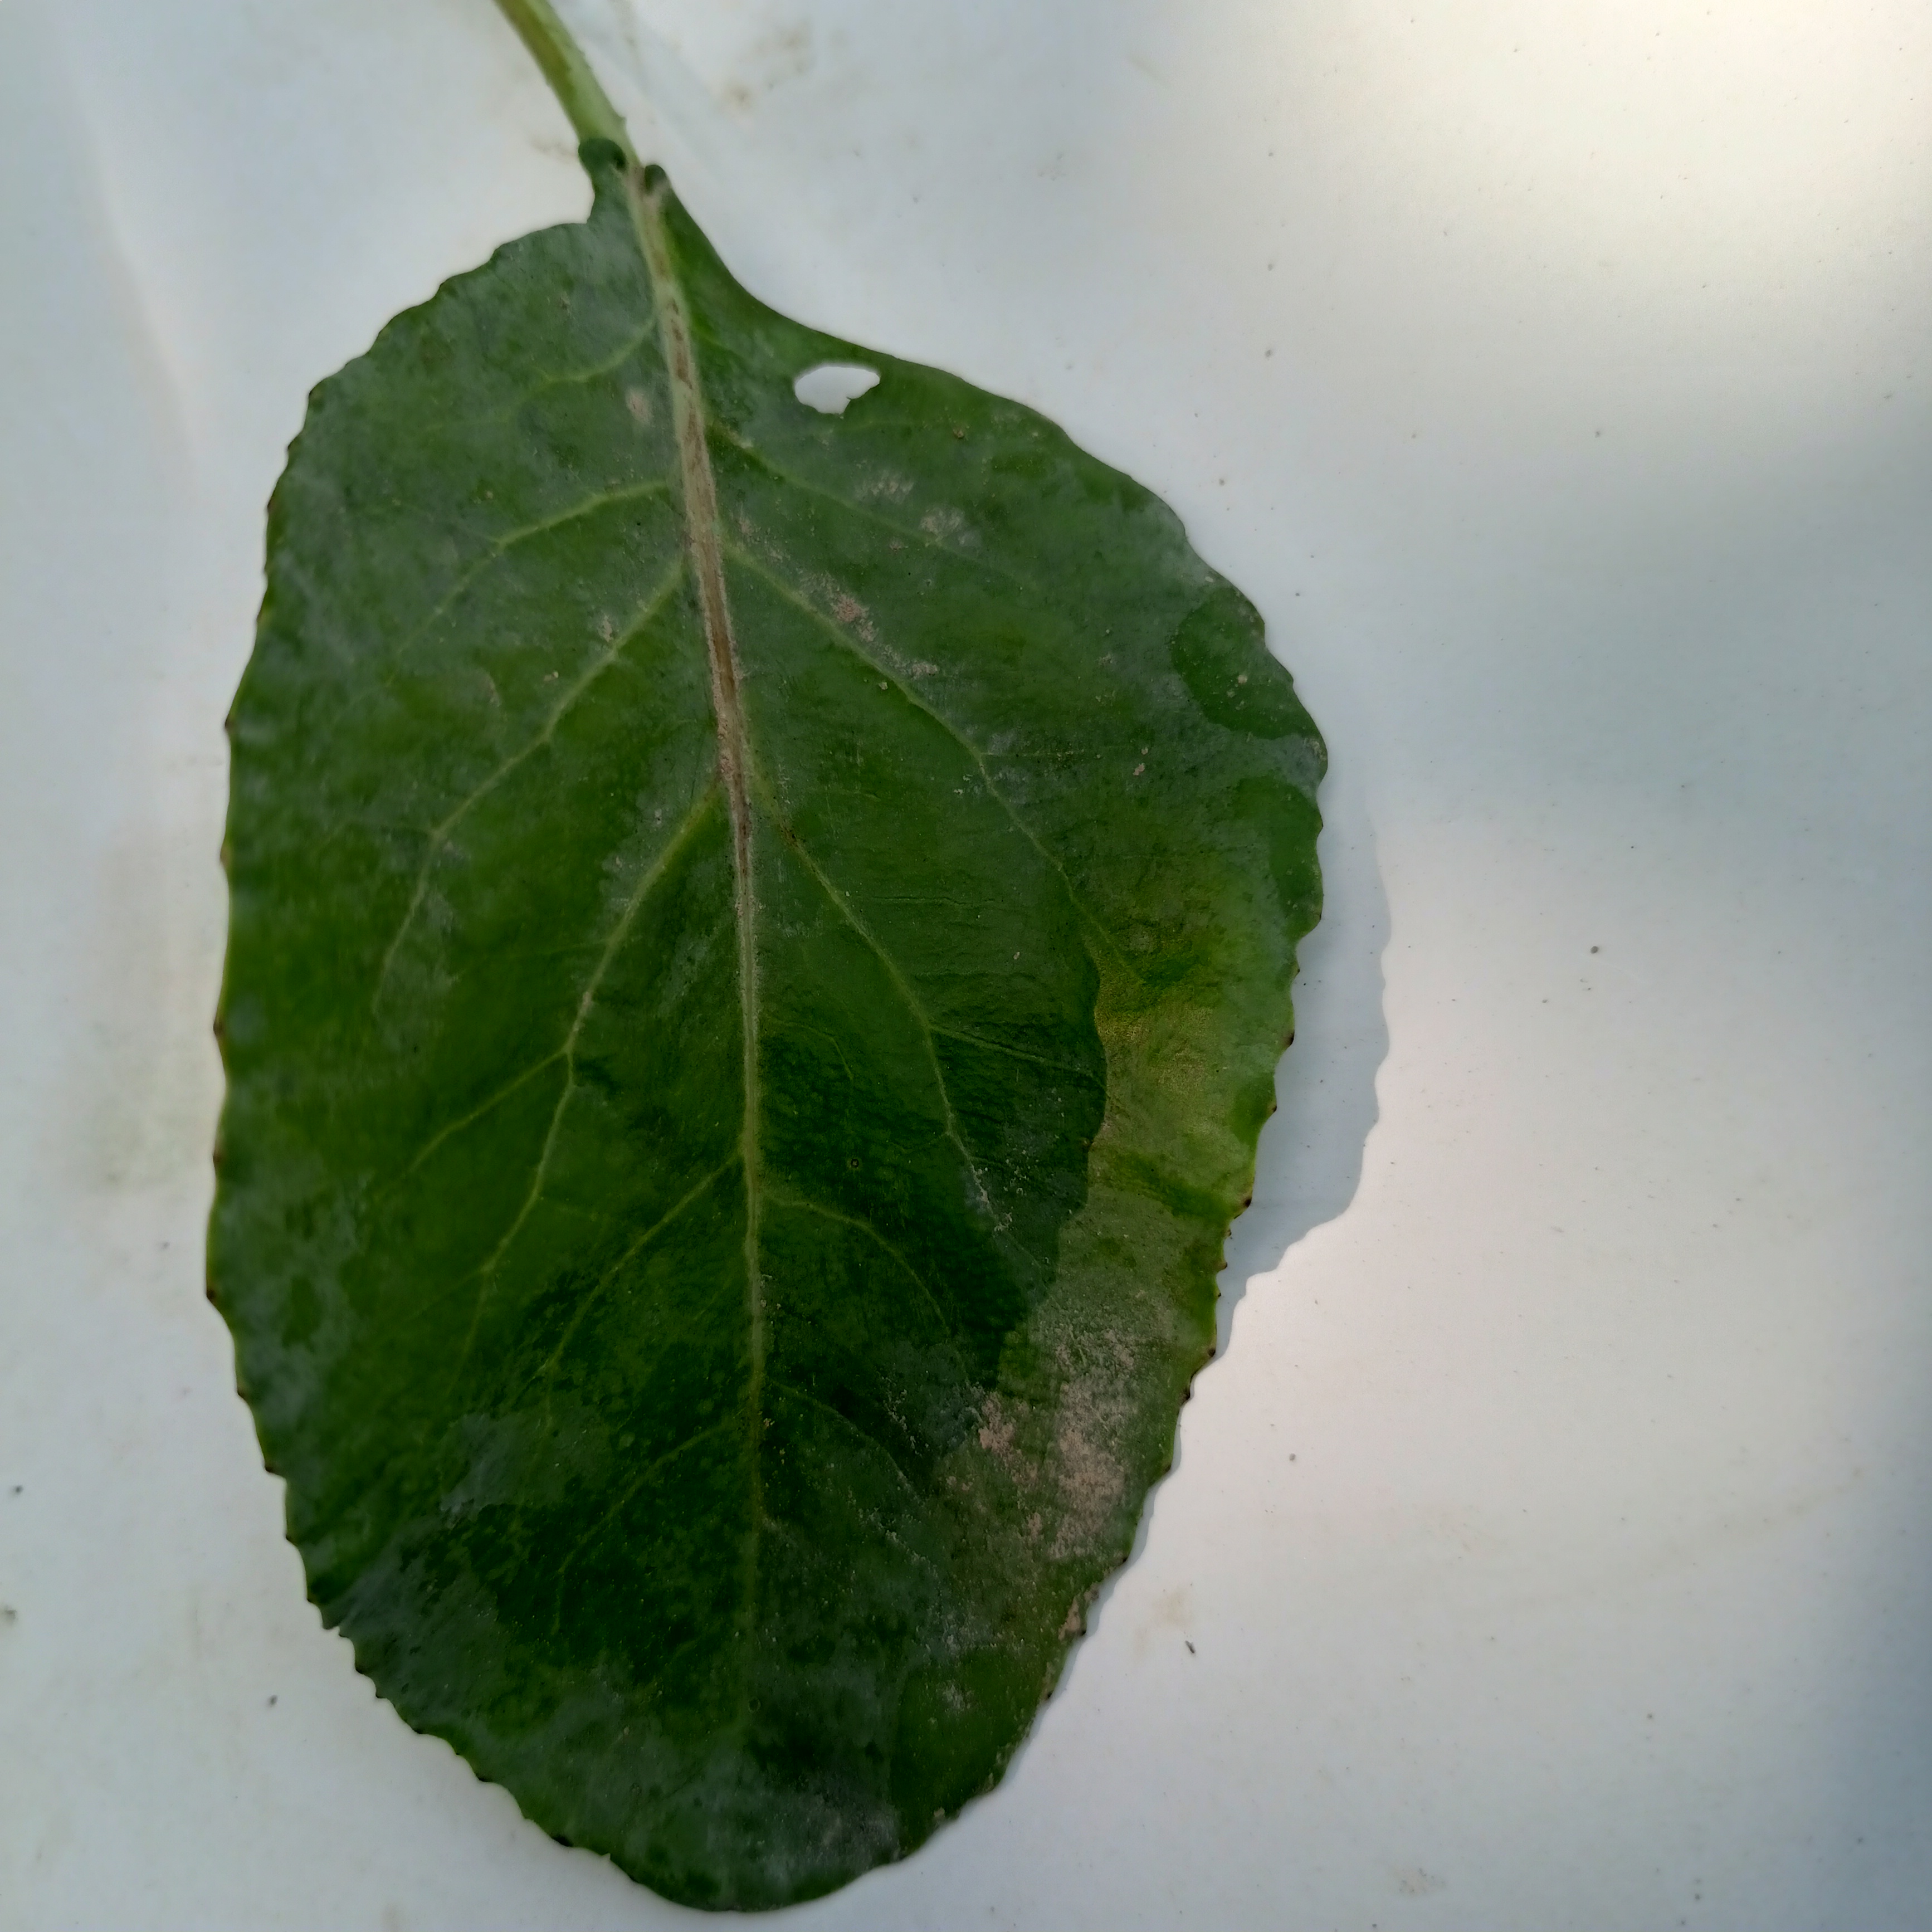
Label: Insect Hole